Yaqut Cholil Qoumas

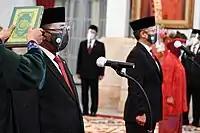
Yaqut being sworn into office.

On 22 December 2020, it was announced that Yaqut had been appointed as Minister of Religious Affairs in Joko Widodo's Onward Indonesia Cabinet, surprising political analysts which had expected either his brother Yahya Cholil Staquf or Ambassador to Saudi Arabia Agus Maftuh Abegebriel. After he was sworn in on 23 December, he made a statement vowing to protect the rights of Shia and Ahmadiyya communities in Indonesia, which face persecution in Indonesia. He additionally described his intent to prevent the spread of Islamic populism in Indonesia. He remained as GP Ansor chairman during his tenure, until Addin Jauharudin was elected as the new chairman on 2 February 2024.